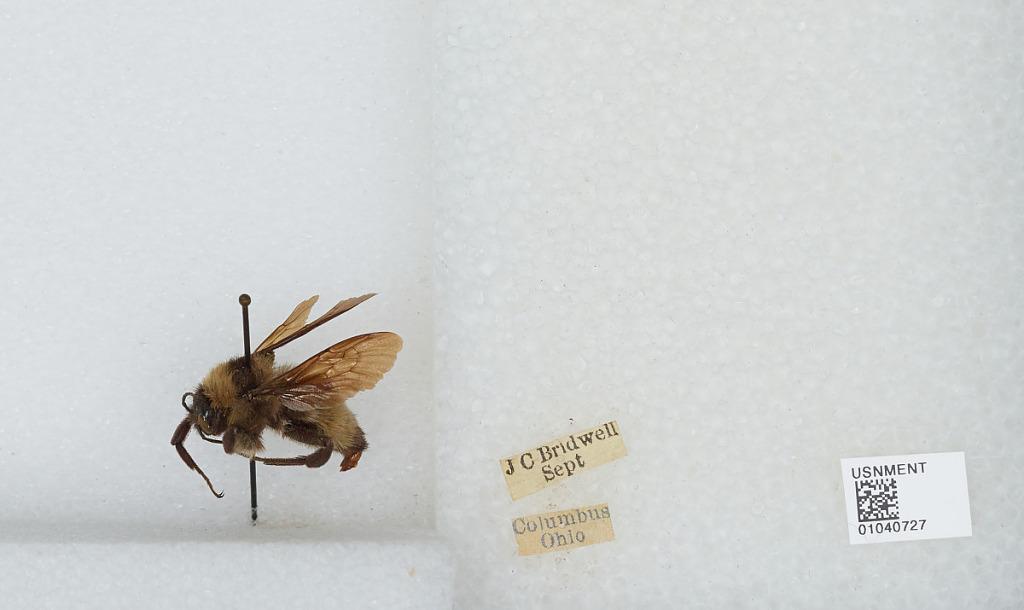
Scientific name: Bombus (Fervidobombus) pensylvanicus pensylvanicus (De Geer)
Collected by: J. Bridwell
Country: United States
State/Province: Ohio
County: Franklin
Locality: Columbus
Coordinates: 39.98, -82.98